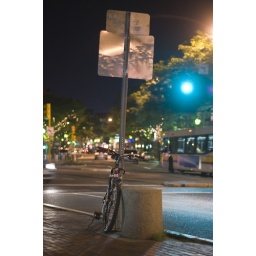
A lonely looking bike chained to a sign in Davis Square, Somerville, MA.